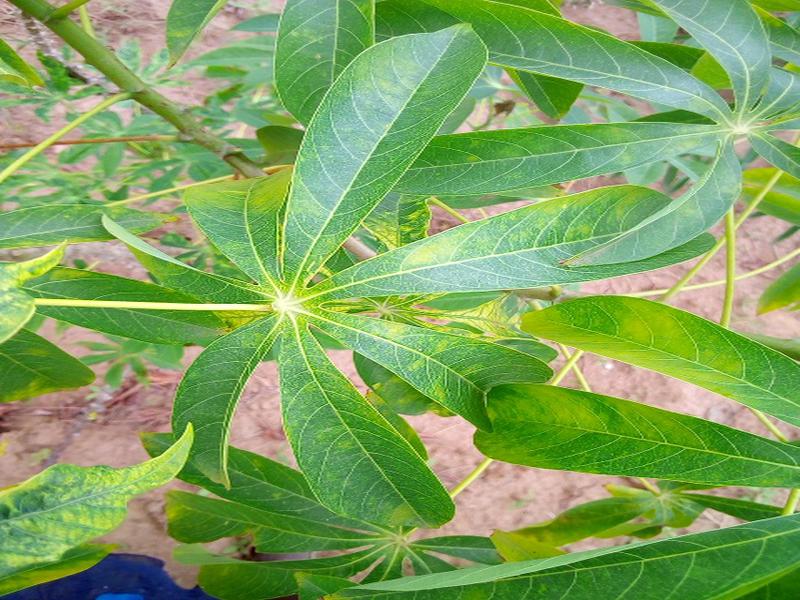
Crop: cassava
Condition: brown_streak_disease